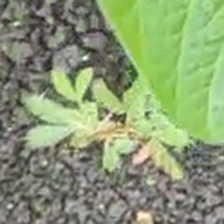
Weed species: Dwarf_cassia_(Chamaecrista pumila)